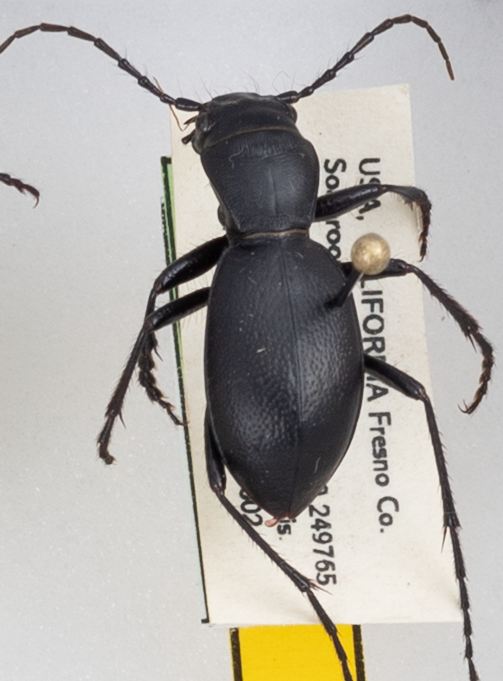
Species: Omus californicus
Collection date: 2021-06-02
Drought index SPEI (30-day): -1.546
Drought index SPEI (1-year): -2.09
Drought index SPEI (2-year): -2.09